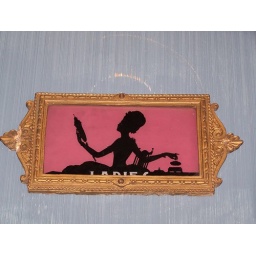
sign above the ladies' room door @ rockingham theater